Arab Federation

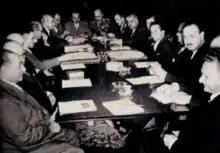
Talks between King Hussein and King Faisal on the Arab Federation, early 1958.

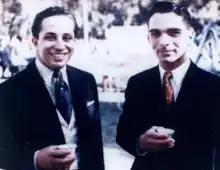
King Faisal with his cousin King Hussein.

Pan-Arabism and Arab nationalism were major movements in the Middle East after the dissolution of the Ottoman Empire in 1919–1925. Arab nationalism was particularly popular among intellectuals and the military. Pan-Arabists often advocated for an Arab Union that would combine all the Arabs in a single state, similar to romantic portrayals of the Ottoman Empire and the old caliphates. However, it was unclear who would lead any such proposed pan-Arab state, and major fissures grew between rivals for leadership. The Hashemite dynasty fashioned themselves as the true leaders of the Arab world, but were considered overly deferential to Western interests by other Arab nationalists, and had come to power with the assent and aid of the United Kingdom. Both Jordan and Iraq remained on largely friendly terms with the Western Bloc. In Iraq, pan-Arabism was treated with suspicion by Kurds, who were not Arabs, and by Shia Muslims, who viewed pan-Arabism as an excuse by the Arab Sunni minority to tie themselves to farther flung Sunni populations. The Hashemites' most prominent rival for leadership in the 1950s was Gamal Abdel Nasser, the president of Egypt, the most populous Arab country. Nasser, backed by the Free Officers Movement, had replaced the old monarchy of Egypt with a secular and Arab socialism-tinged republican government, and his brand of nationalism had little patience for monarchies. The House of Saud ruled Saudi Arabia with Wahhabi religious fervor, and was also on poor relations with the Hashemites. All of this ran up against the Cold War of the era, as governments turned to the Western Bloc, the Eastern Bloc, or both for support. The resulting struggle of how Arab nationalism intersected with it is sometimes called the Arab Cold War.